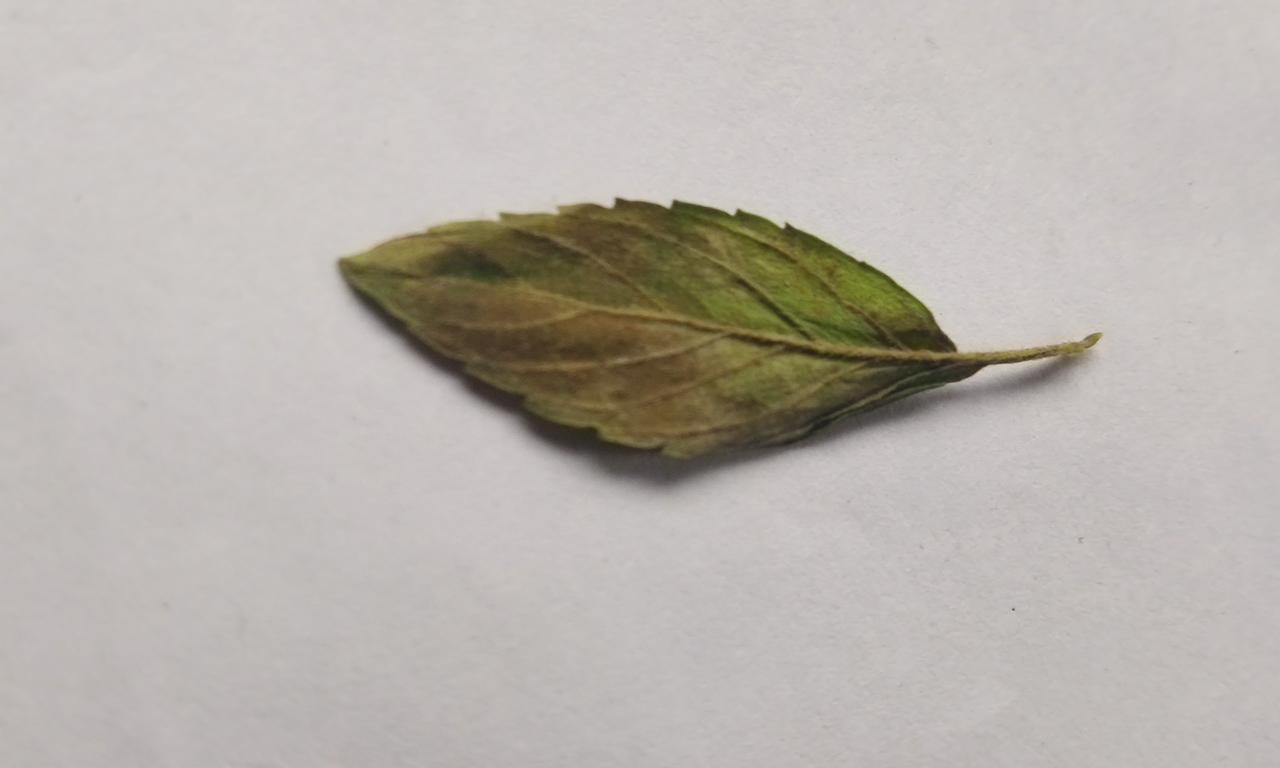
Label: Spoiled